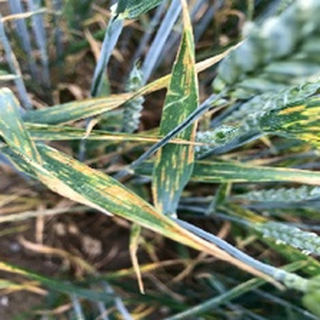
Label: wheat_yellow_rust